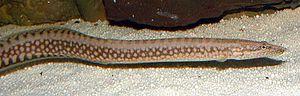
Mastacembelus est un genre de poissons d'eau douce de la famille des Mastacembelidae. Toutes les espèces ci-dessous se rencontre en Afrique et en Asie. Leur taille varie d'une dizaine de centimètres à un mètre ou plus pour les plus grands spécimens.
Mastacembelus moorii est une anguille épineuse endémique du lac Tanganyika à la livrée brun orangé avec des marbrures plus ou moins marquées.